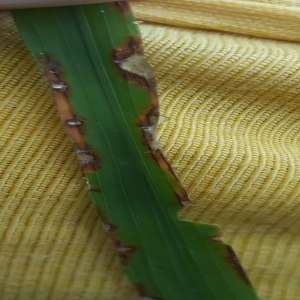
Disease: Blast